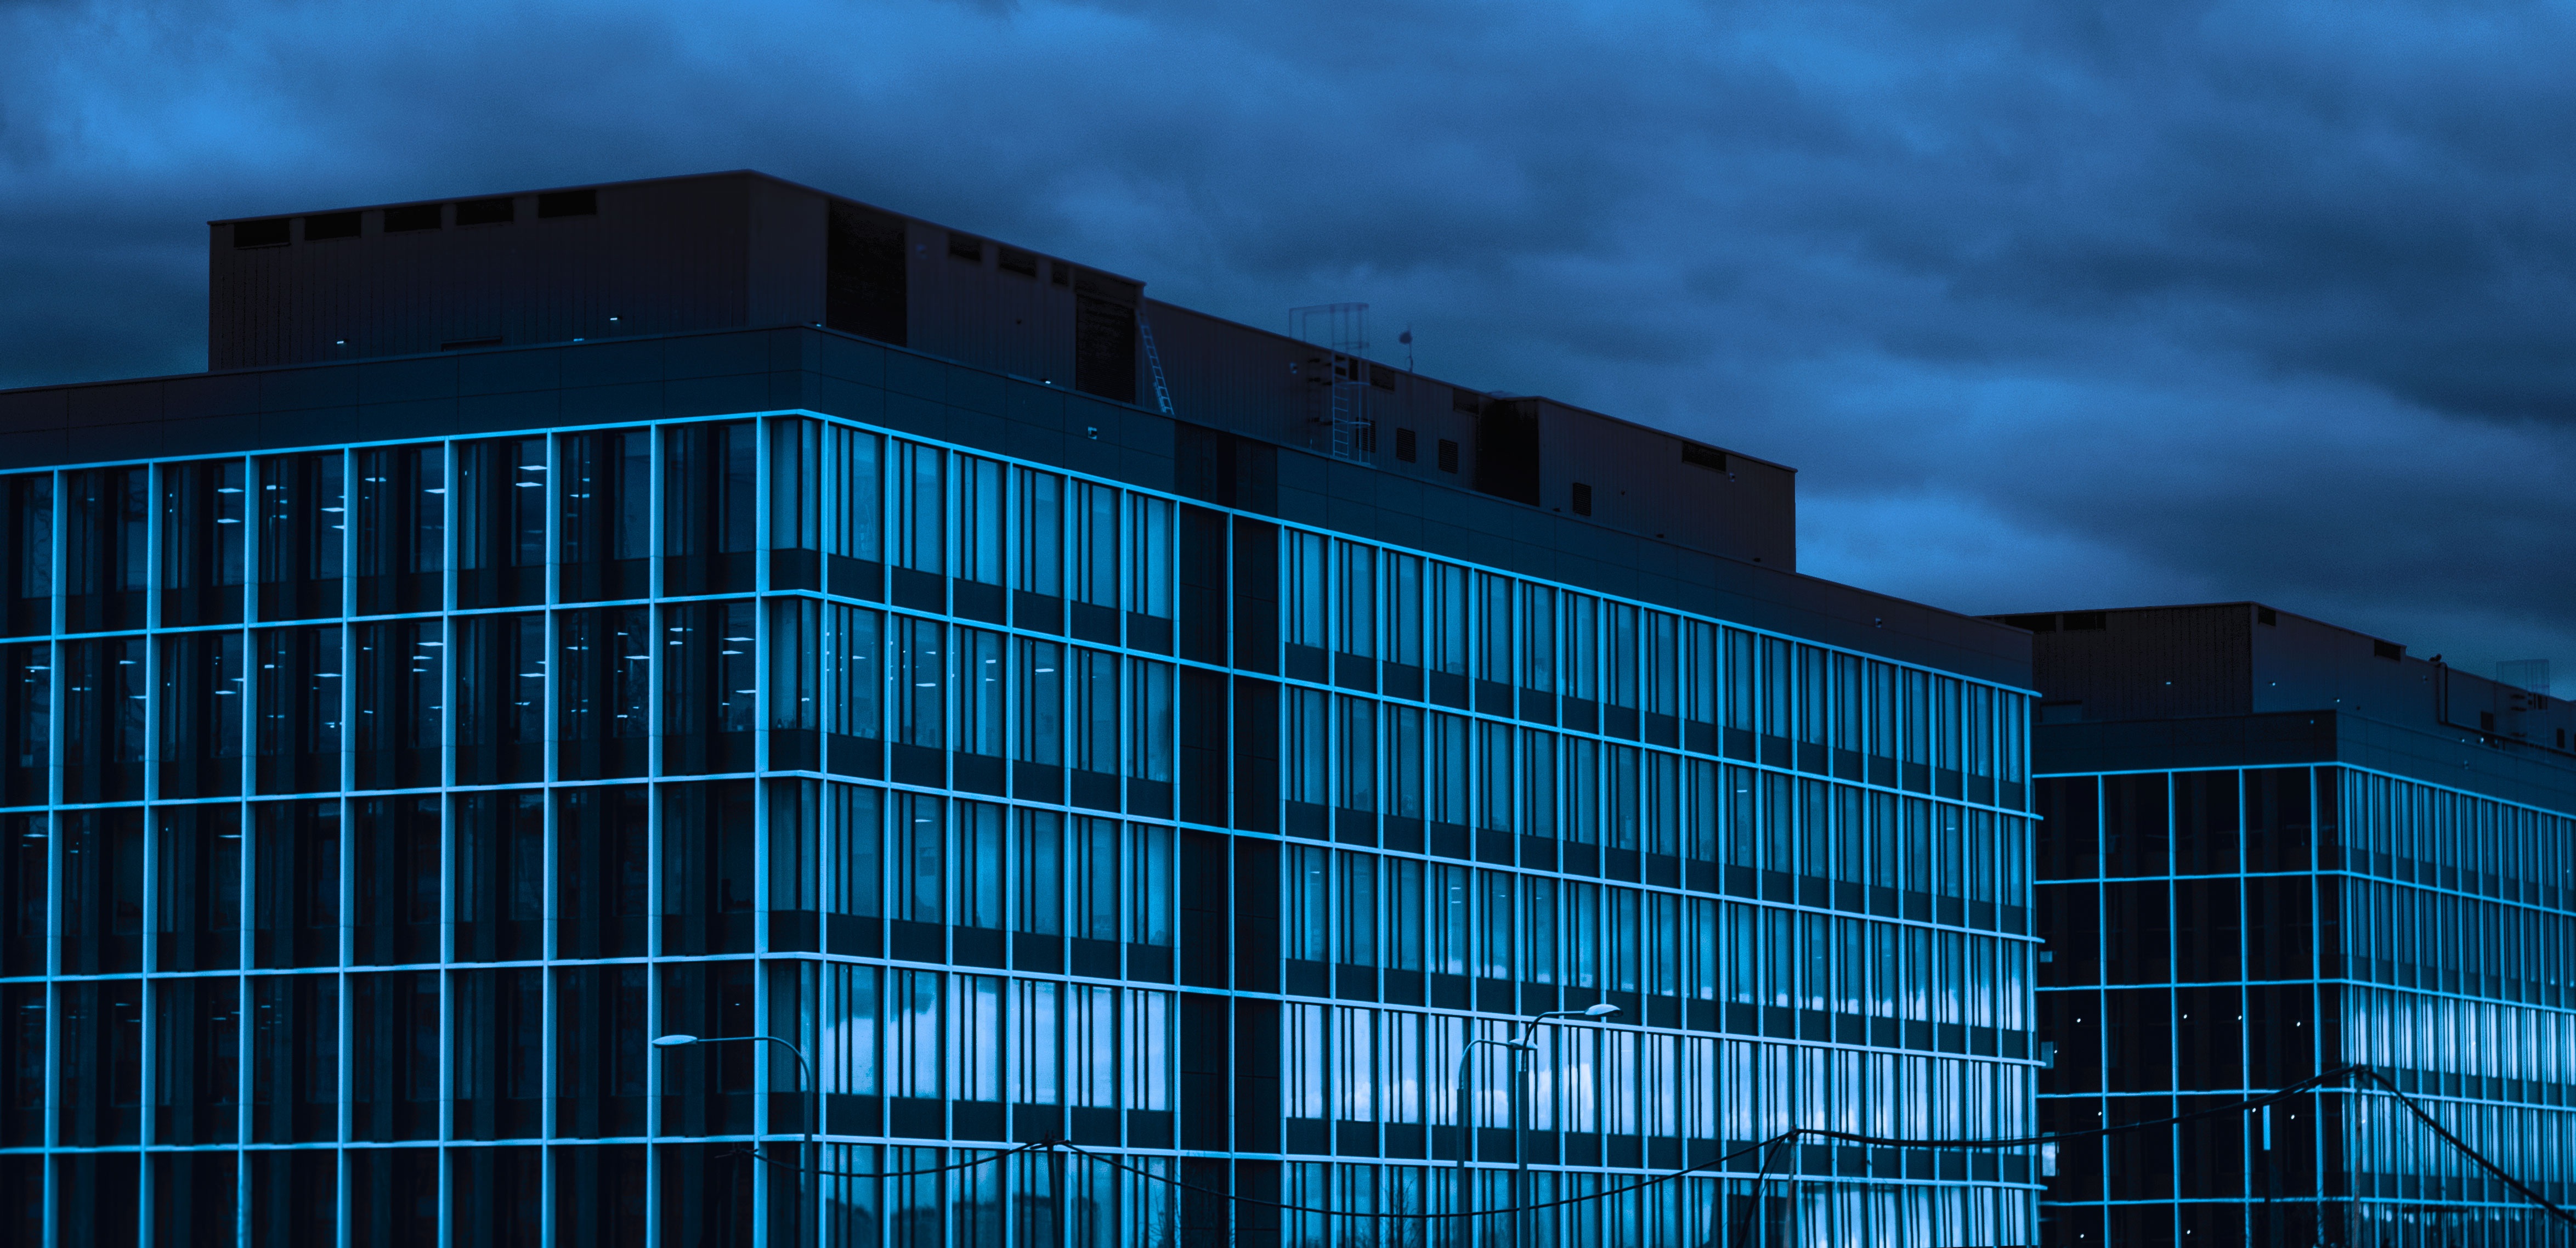
architecture, sky, street, house, window, glass, building, city, skyscraper, cityscape, downtown, line, reflection, office, facade, blue, tower block, skyscrapers, style, headquarters, metropolis, megalopolis, urban area, glass buildings, residential area, metropolitan area